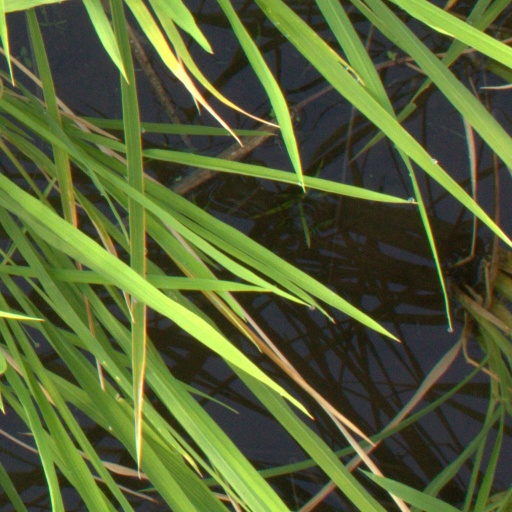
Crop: rice